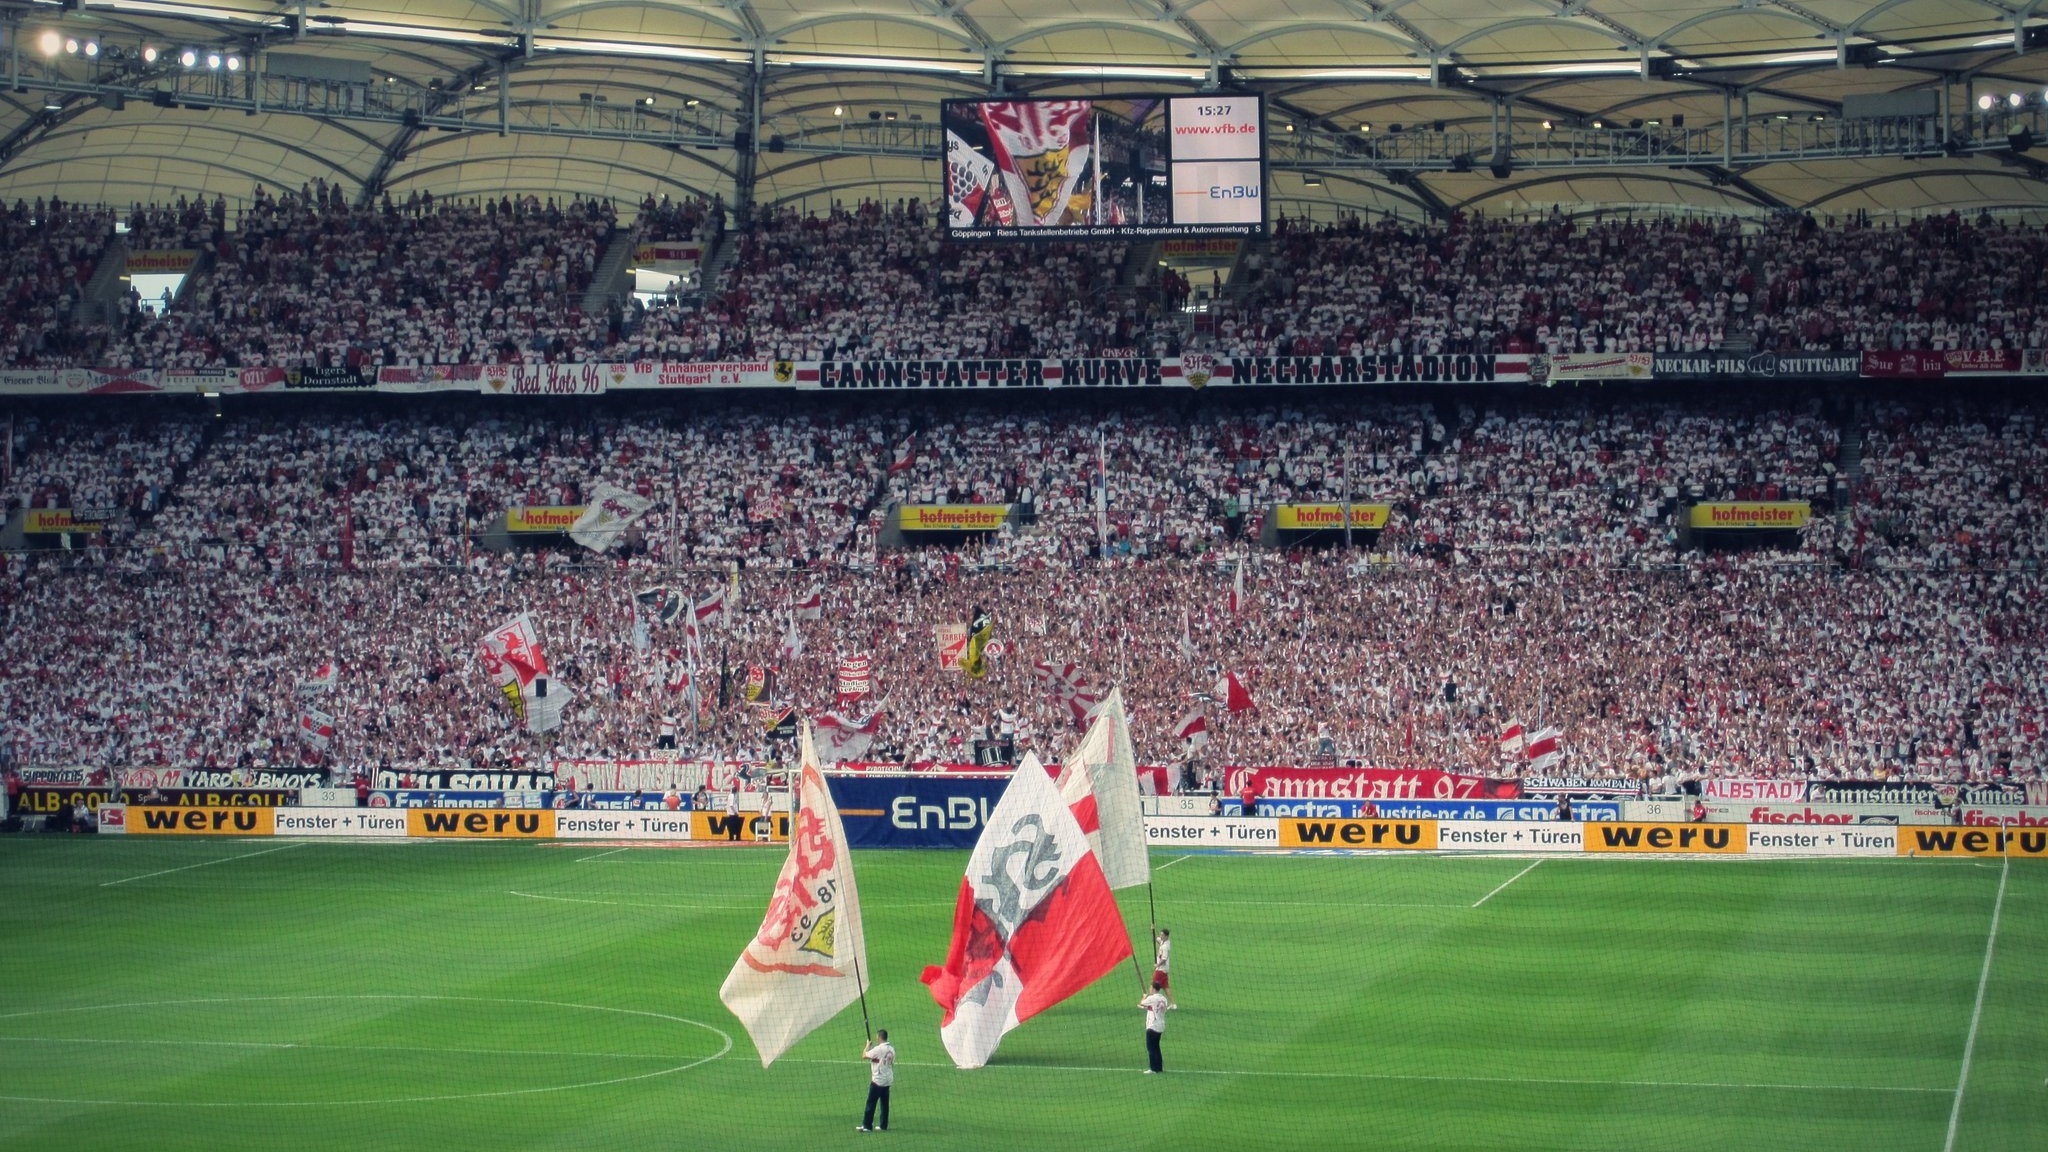
structure, curve, soccer, football, stadium, player, baseball field, grandstand, arena, sports, flags, mercedes, mood, stuttgart, kick, fans, benz, football player, football game, ultras, kick off, bundesliga, baseball park, sport venue, soccer specific stadium, arena football, cannstatt, vfb, dfl, fankurve, stehplatz, start singing